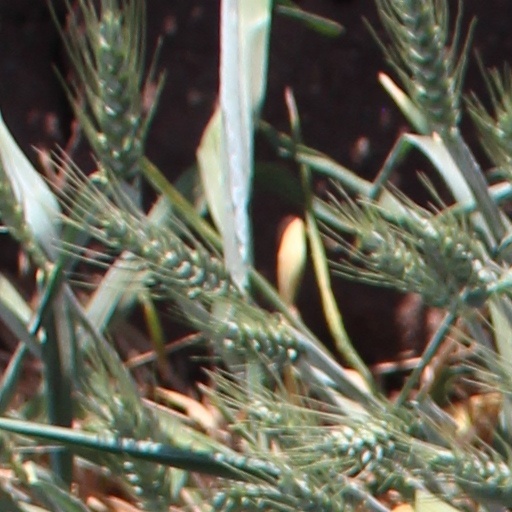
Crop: wheat